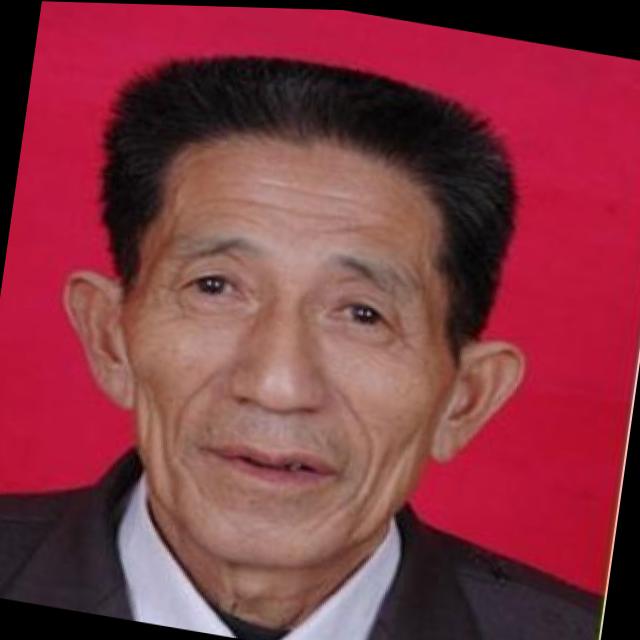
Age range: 65+